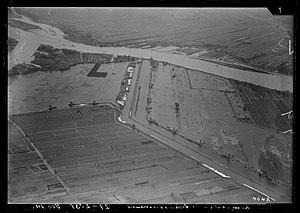
Kinderdijk est un village néerlandais, rattaché à la commune de Molenlanden, au sein de la région naturelle de l'Alblasserwaard. Situé à environ 15 km à l'est de Rotterdam, le village se trouve dans un polder, au confluent de deux rivières, la Lek et la Noord. Au 1ᵉʳ janvier 2012, la population du village s'élevait à 830 habitants.